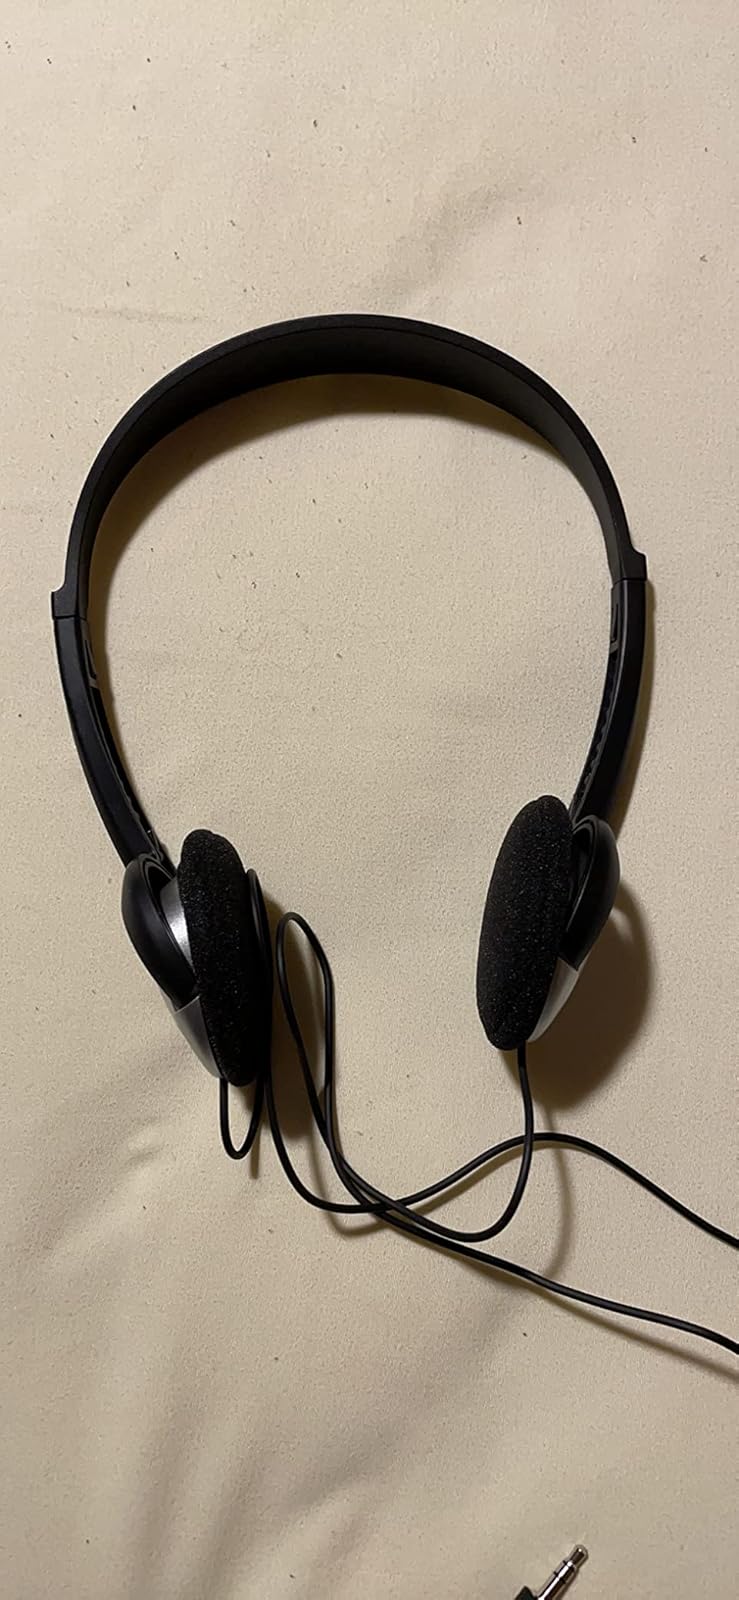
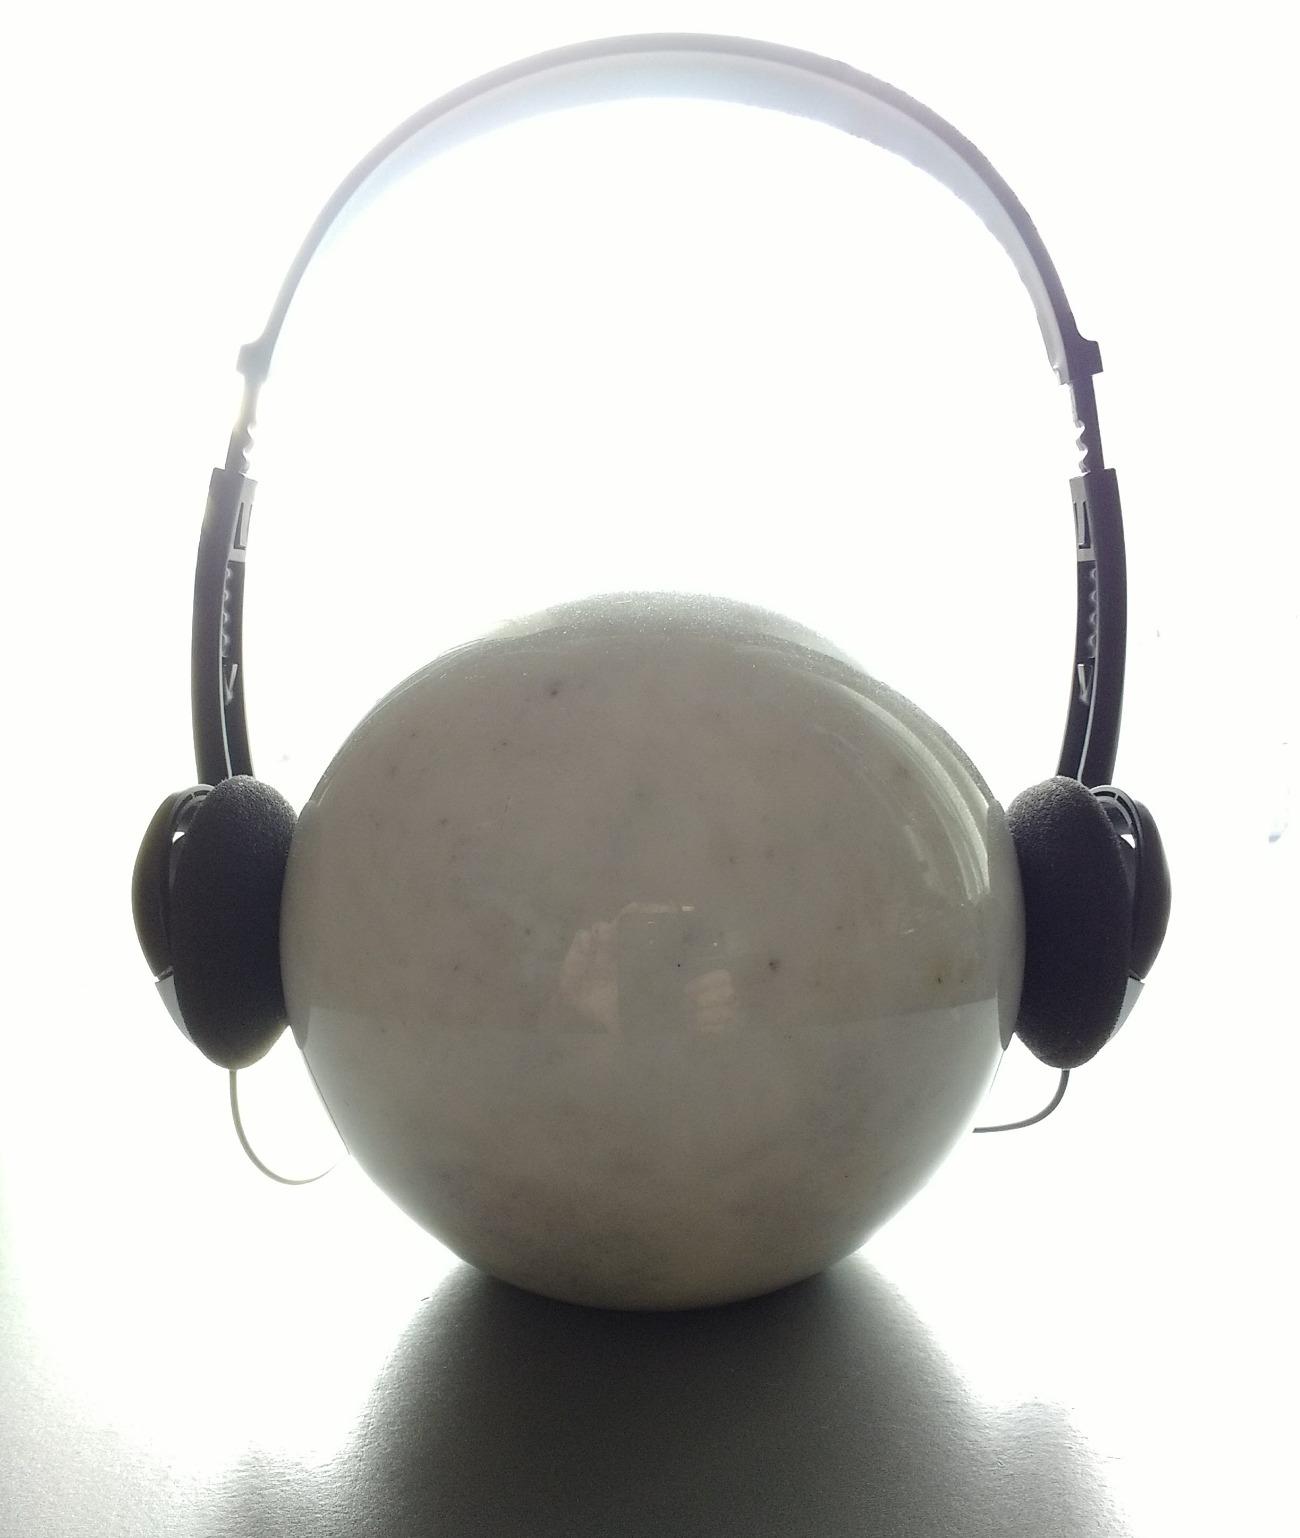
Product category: headphones
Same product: yes